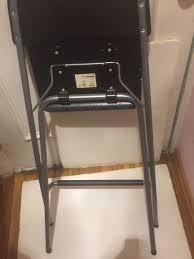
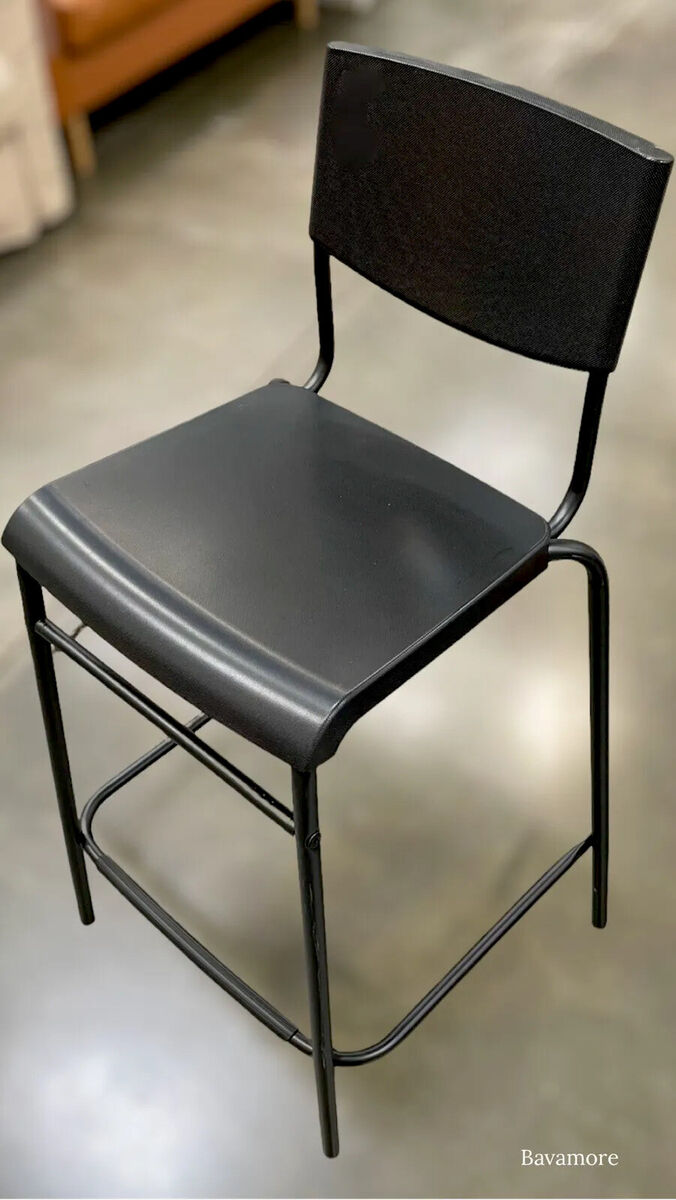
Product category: stool
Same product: no